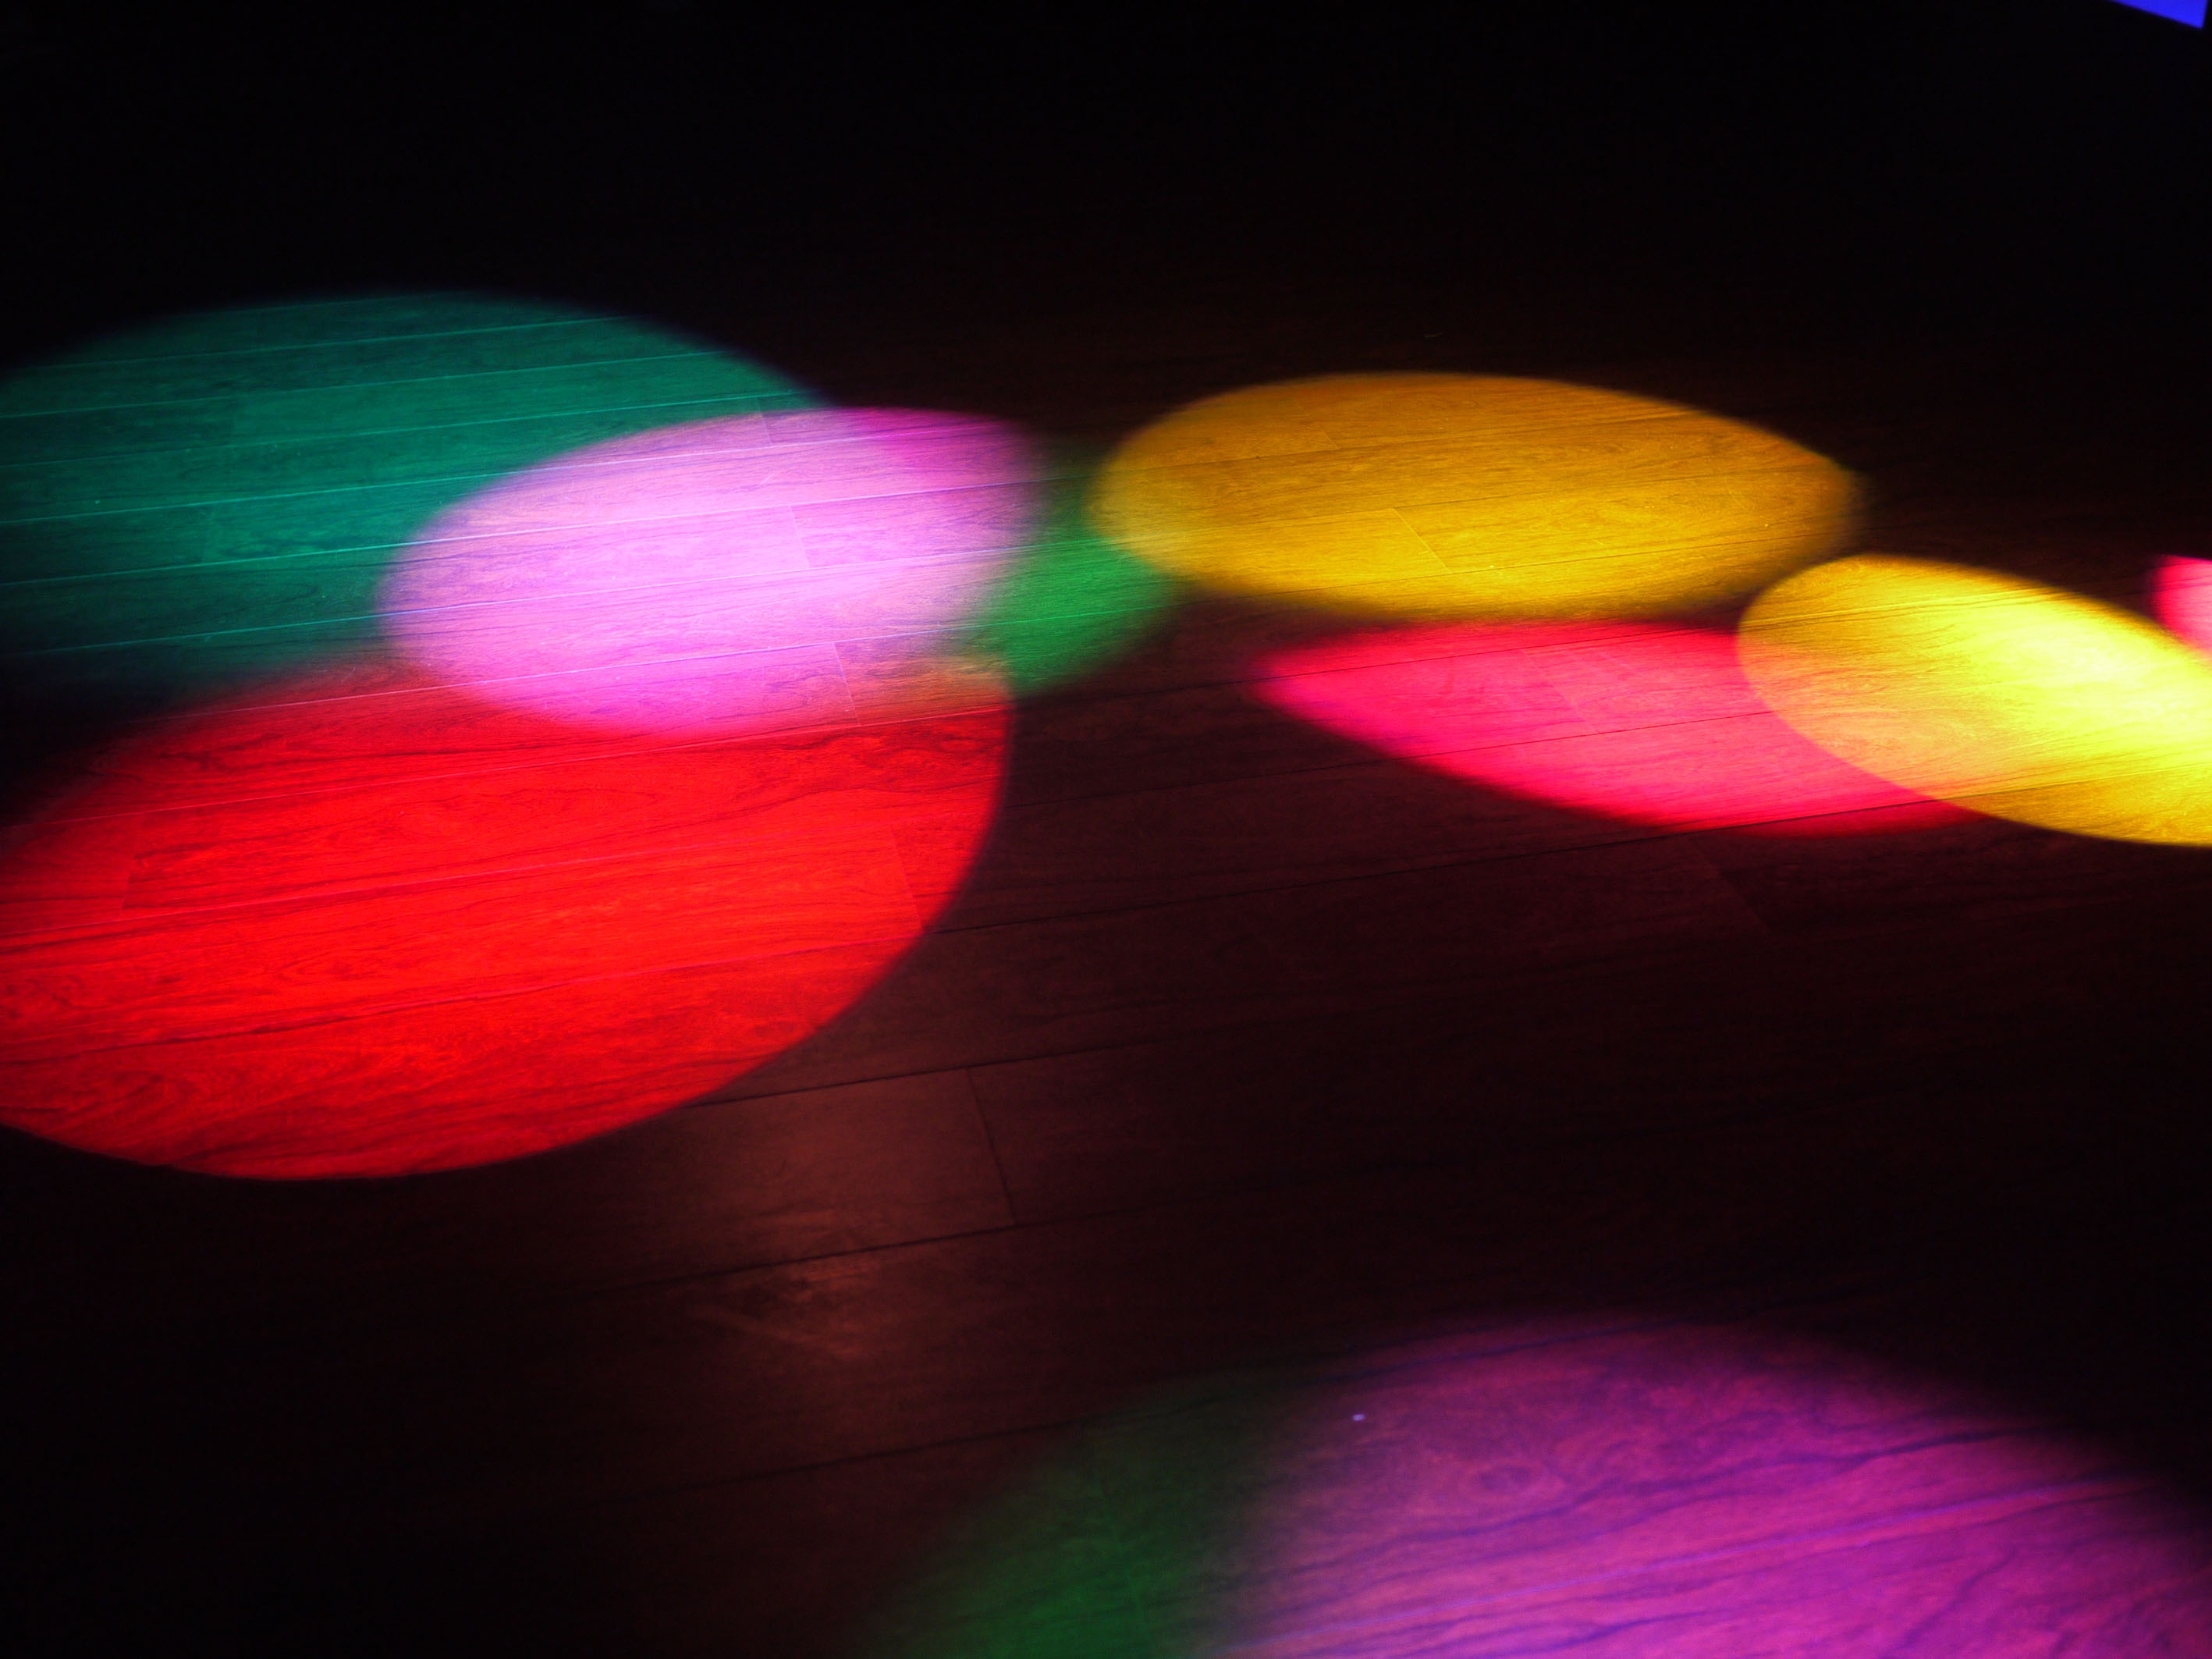
light, leaf, flower, petal, green, red, color, yellow, pink, toy, circle, close up, lights, eye, ball, organ, shape, disco, macro photography